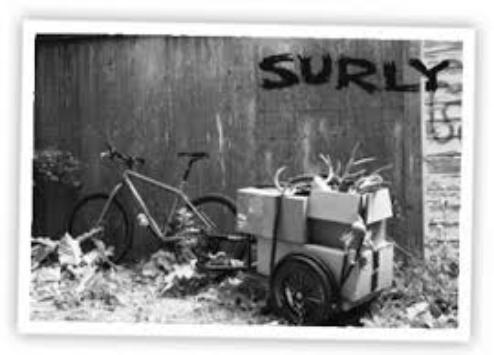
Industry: Sports